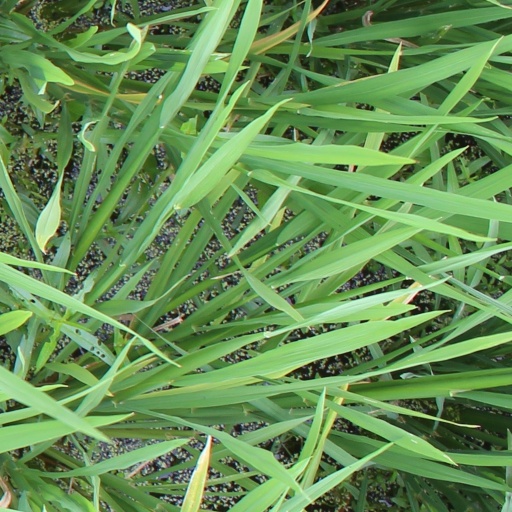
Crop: rice